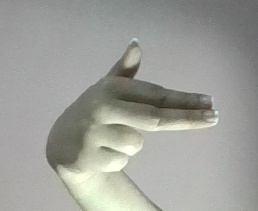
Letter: ghain